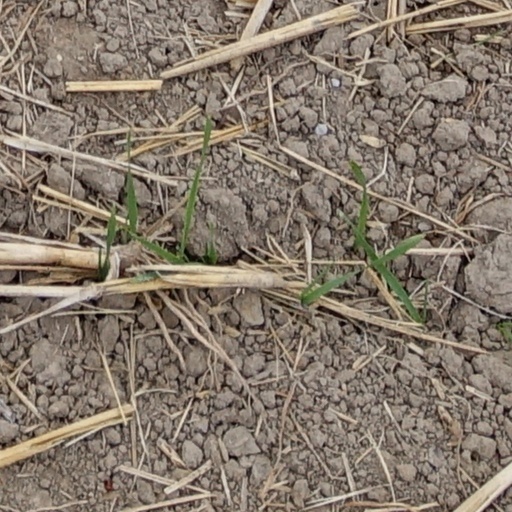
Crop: wheat